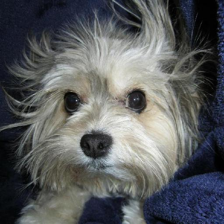
Label: animals